Schwarzwaldmädel

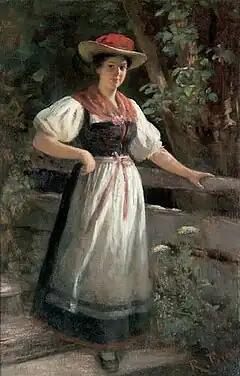
A Black Forest girl, in traditional dress ("Schwarzwälderin" by , ca. 1890)

The picturesque opera takes place in a village in the Black Forest in 1815. It is a complex romantic intrigue centering around two friends from Berlin: Hans and Richard. The girls involved are Hans's current girlfriend Malwine; and Bärbele, the "Black Forest Girl," an orphaned maidservant. Blasius Römer, an aging organ master, is Bärbele's employer, but finds himself secretly attracted to her. After various entanglements and problems, all works out for the best for the young people.